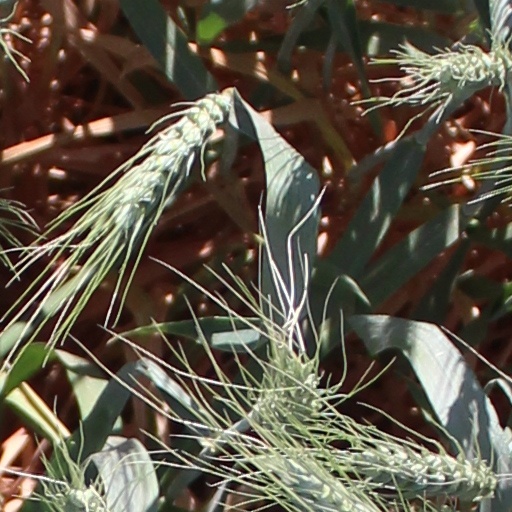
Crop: wheat